Circumcision controversies

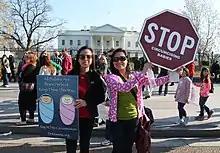
Women protest against infant circumcision in front of the White House in 2013; captions read: "All Babies Are Born Perfect. Keep Them This Way."

Circumcision has also played a major role in Christian history and theology. While the circumcision of Jesus is celebrated as a feast day in the liturgical calendar of many Christian denominations.